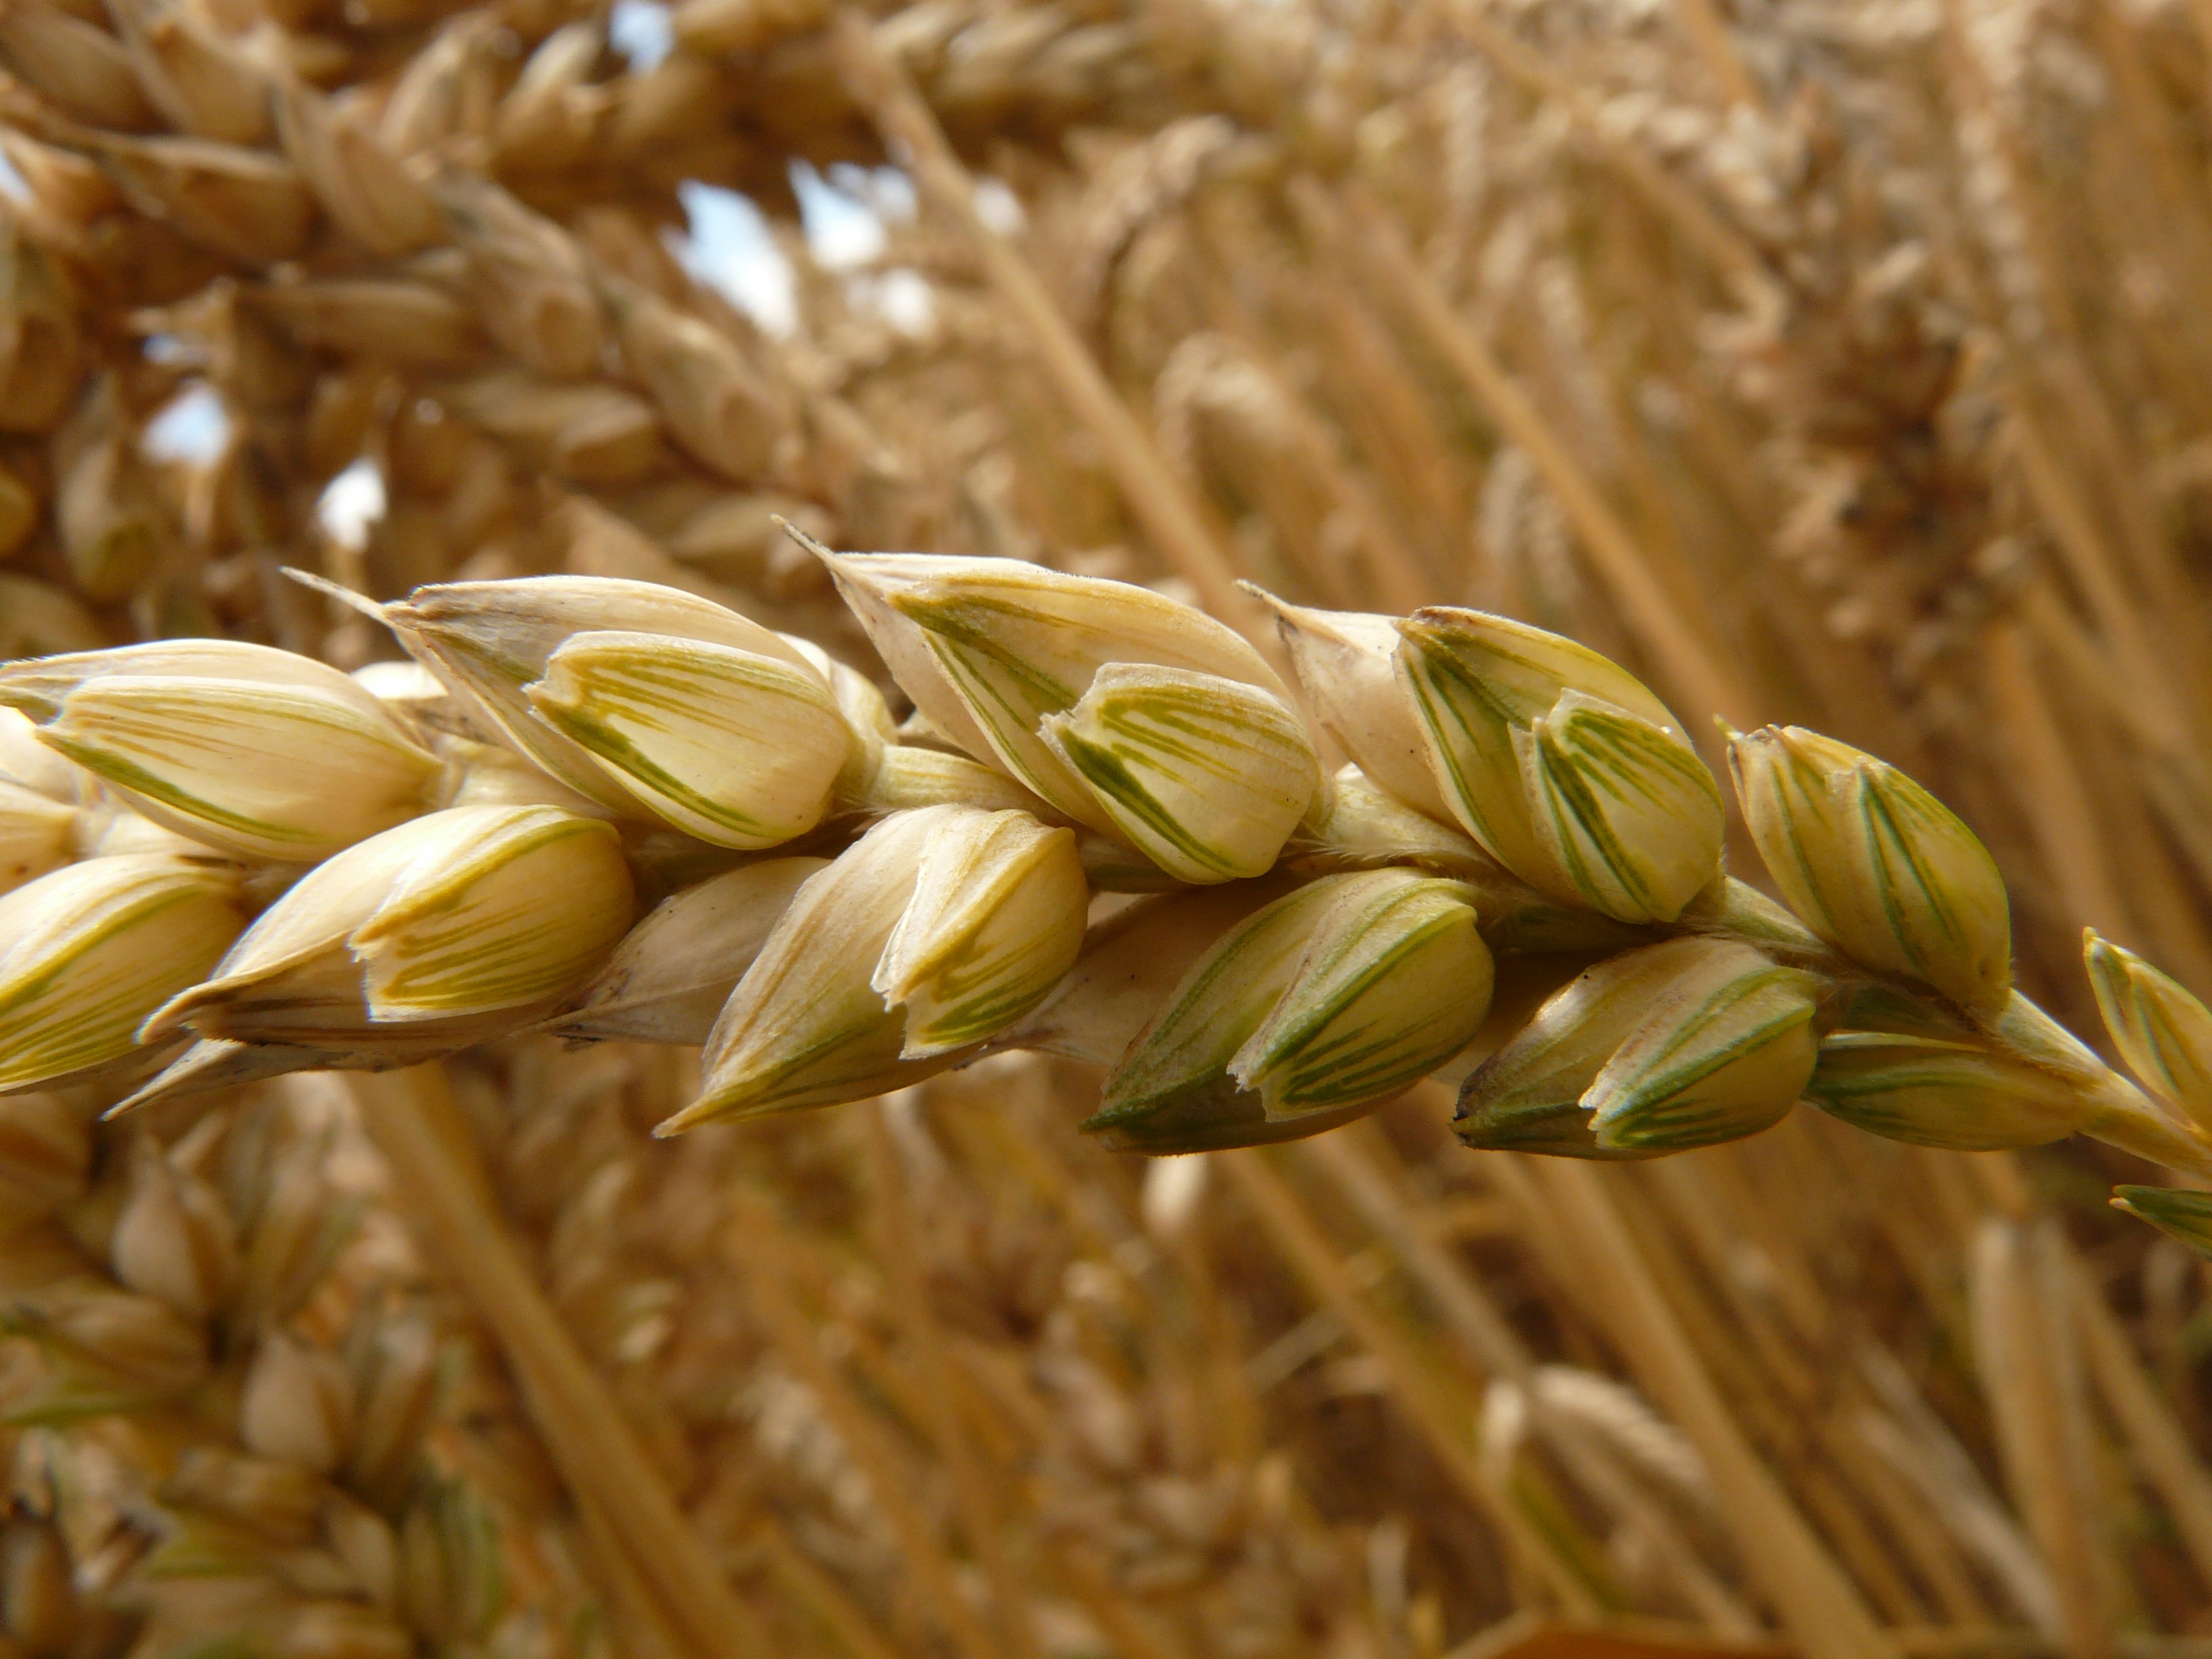
plant, field, barley, wheat, grain, flower, food, produce, crop, agriculture, eat, spike, cereal, wheat field, close up, rye, cornfield, cereals, arable, flowering plant, commodity, emmer, triticale, hordeum, grass family, land plant, food grain, einkorn wheat, whole grain